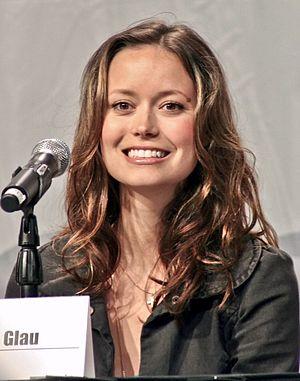
Summer Lyn Glau est une actrice et danseuse américaine née le 24 juillet 1981 à San Antonio. Elle est surtout connue pour son rôle de River Tam dans la série Firefly suivie du film Serenity, ainsi que pour son interprétation du cyborg Cameron Phillips dans la série télévisée Terminator : Les Chroniques de Sarah Connor.